2021 Minsk apartment shooting

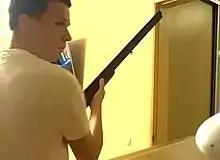
Andrei Zeltser in his apartment, holding a shotgun and glancing at the camera.

On 28 September 2021, Andrei Zeltser, a Belarusian IT worker, was killed in Minsk by members of the State Security Committee of the Republic of Belarus (Belarusian KGB) who conducted a raid on his apartment. After a door breaching, a shootout took place, in which Zeltser fatally shot Dmitry Fedosyuk, a KGB agent from the Alpha Group unit. Zeltser was then killed by the KGB. Zeltser was subsequently called a "terrorist" by the government. According to the state-owned Belarusian Telegraph Agency, "members of an extremist group with ties to the opposition, supposedly, lived in the apartment", referring to Zeltser, 31, and his wife, who was arrested.